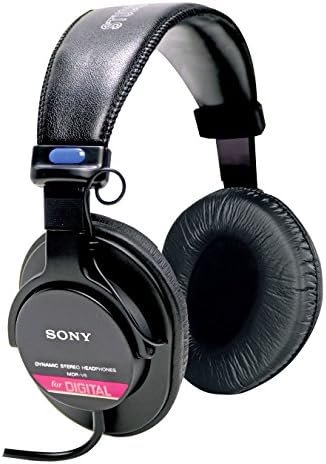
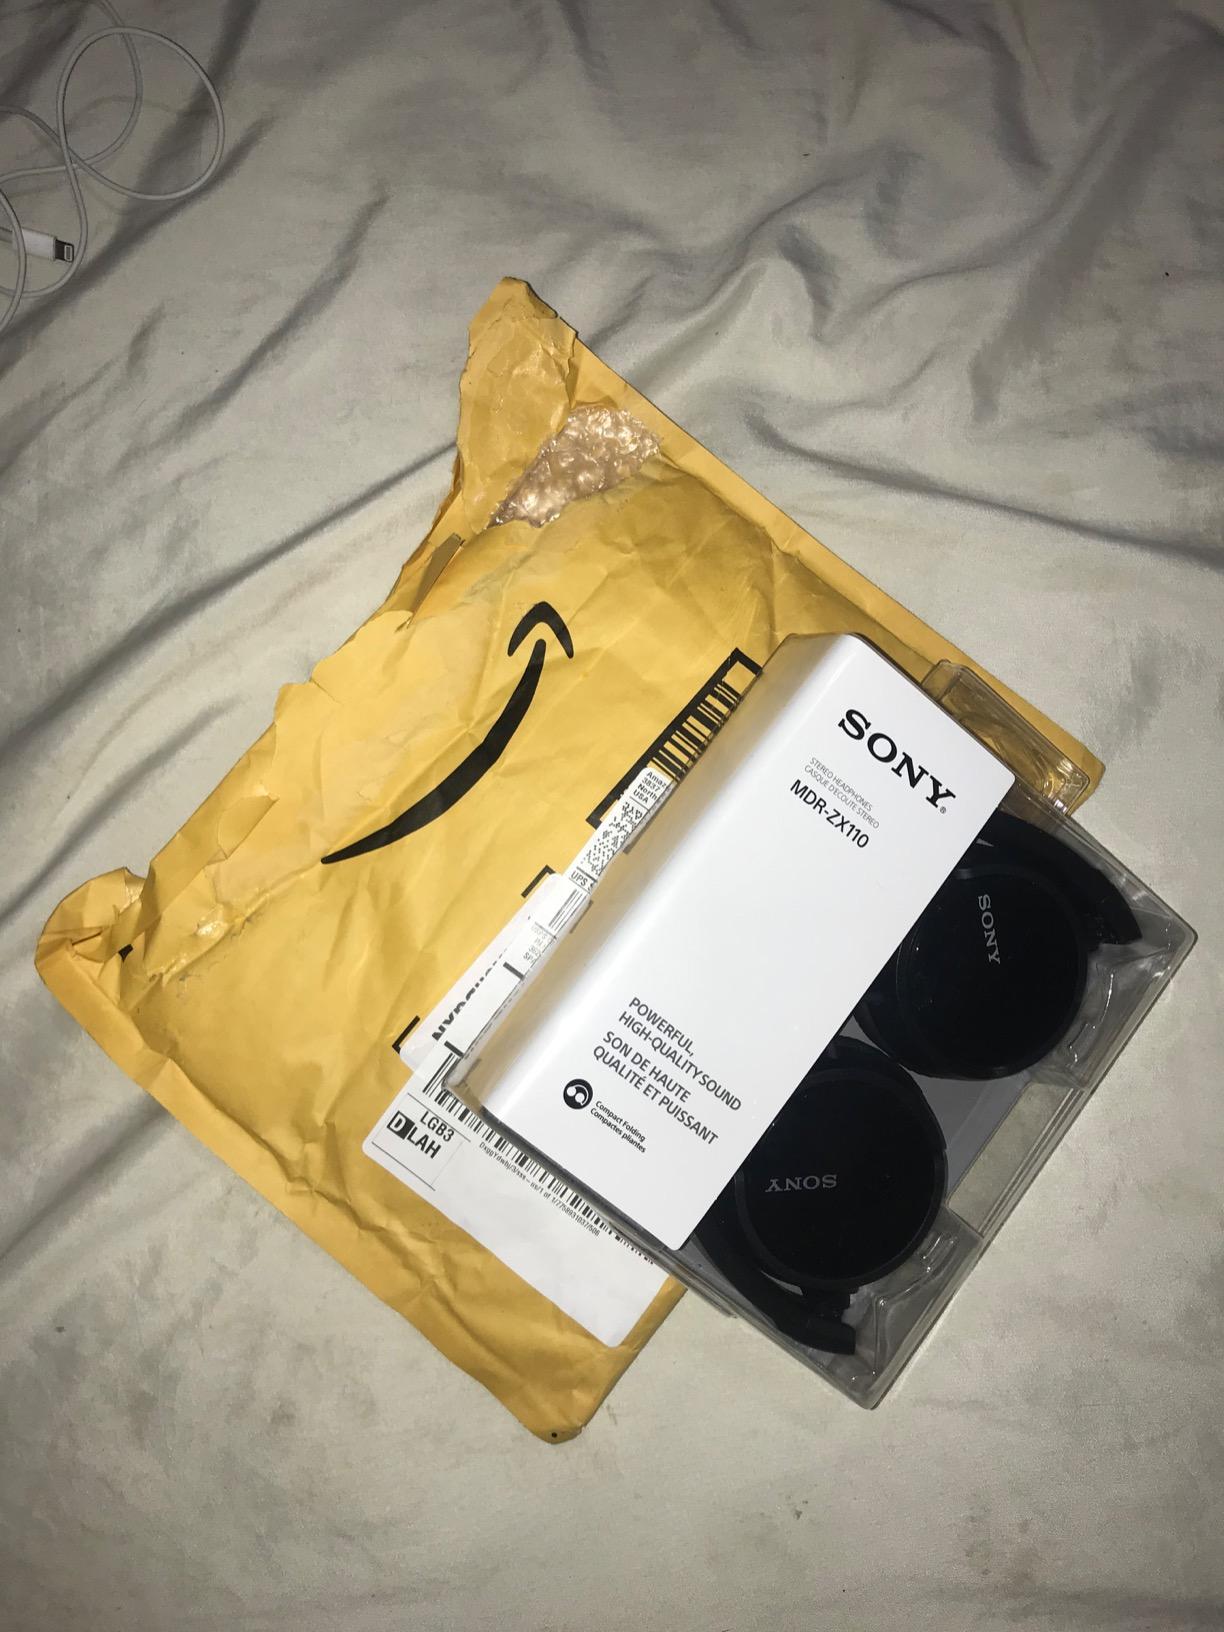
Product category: headphones
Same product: no